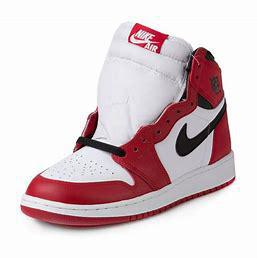
Brand: Jordan
Model: 1 Retro OG